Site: brandenburg
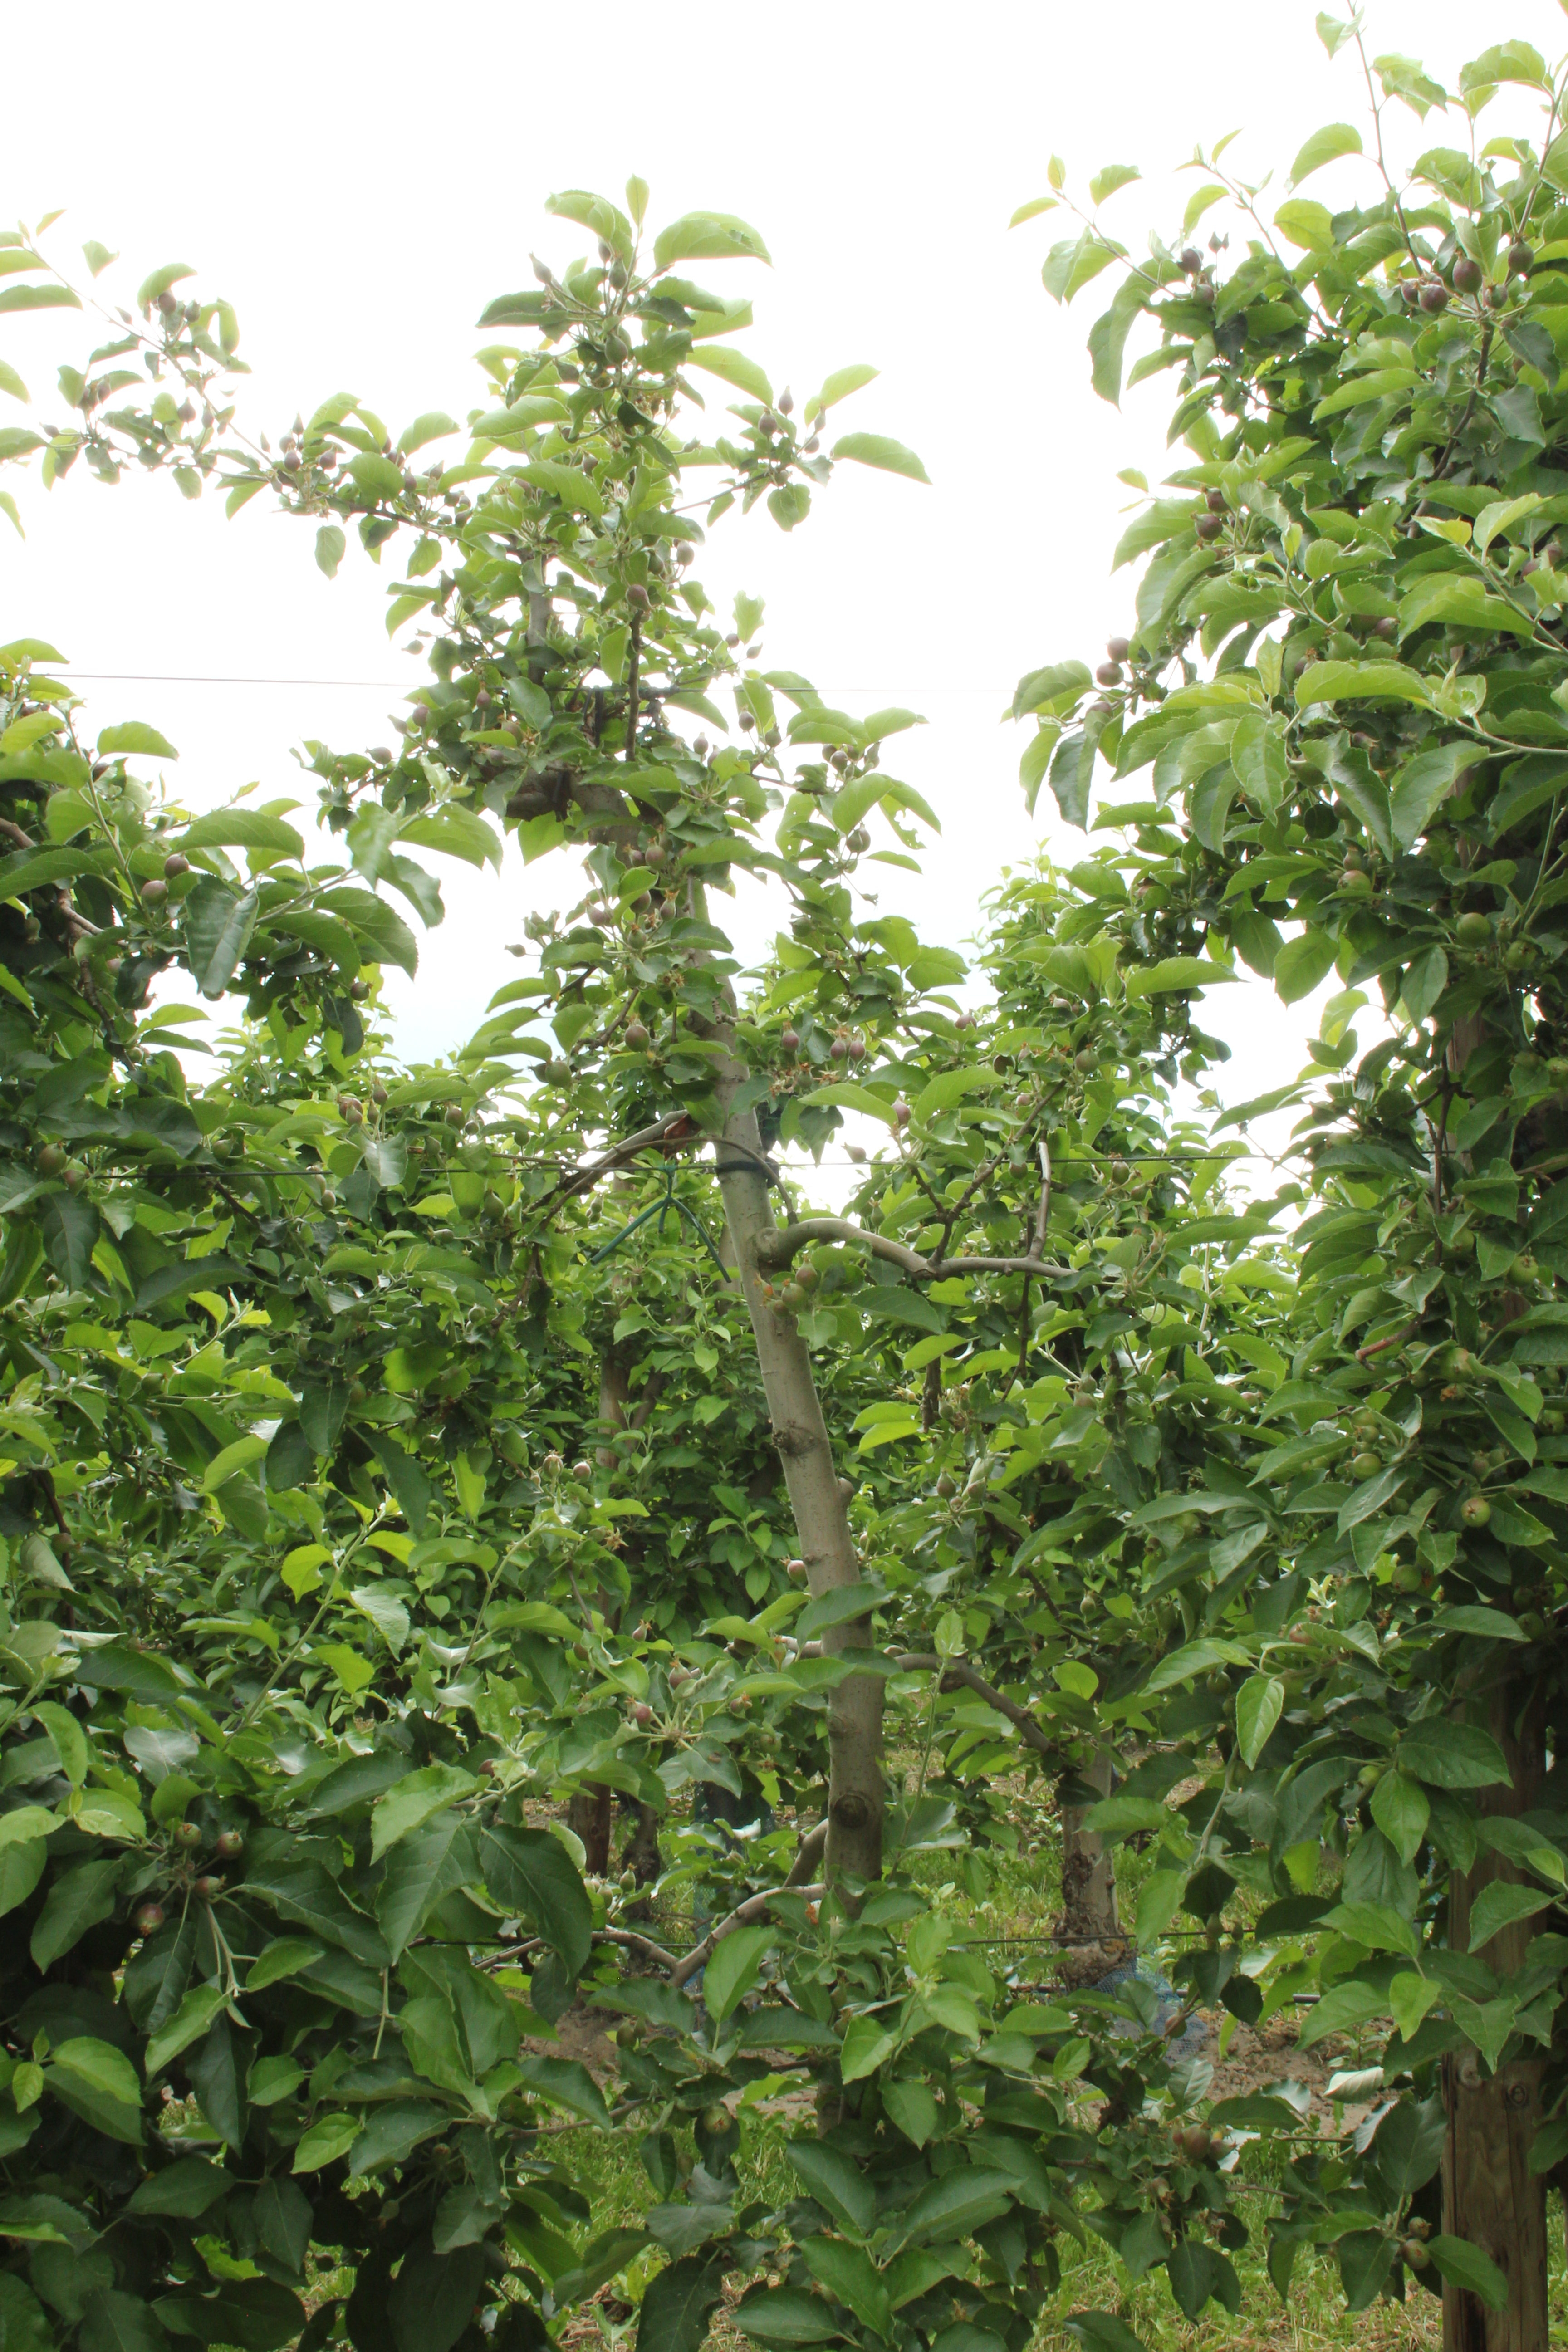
Growth stage (BBCH 72): Development of fruit